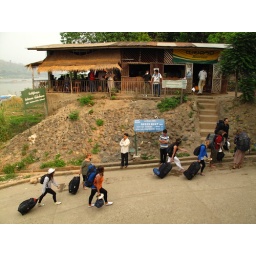
Passenger boat ramp arrival in Huay Xai, Laos. Some big bags on shoulders and wheels.